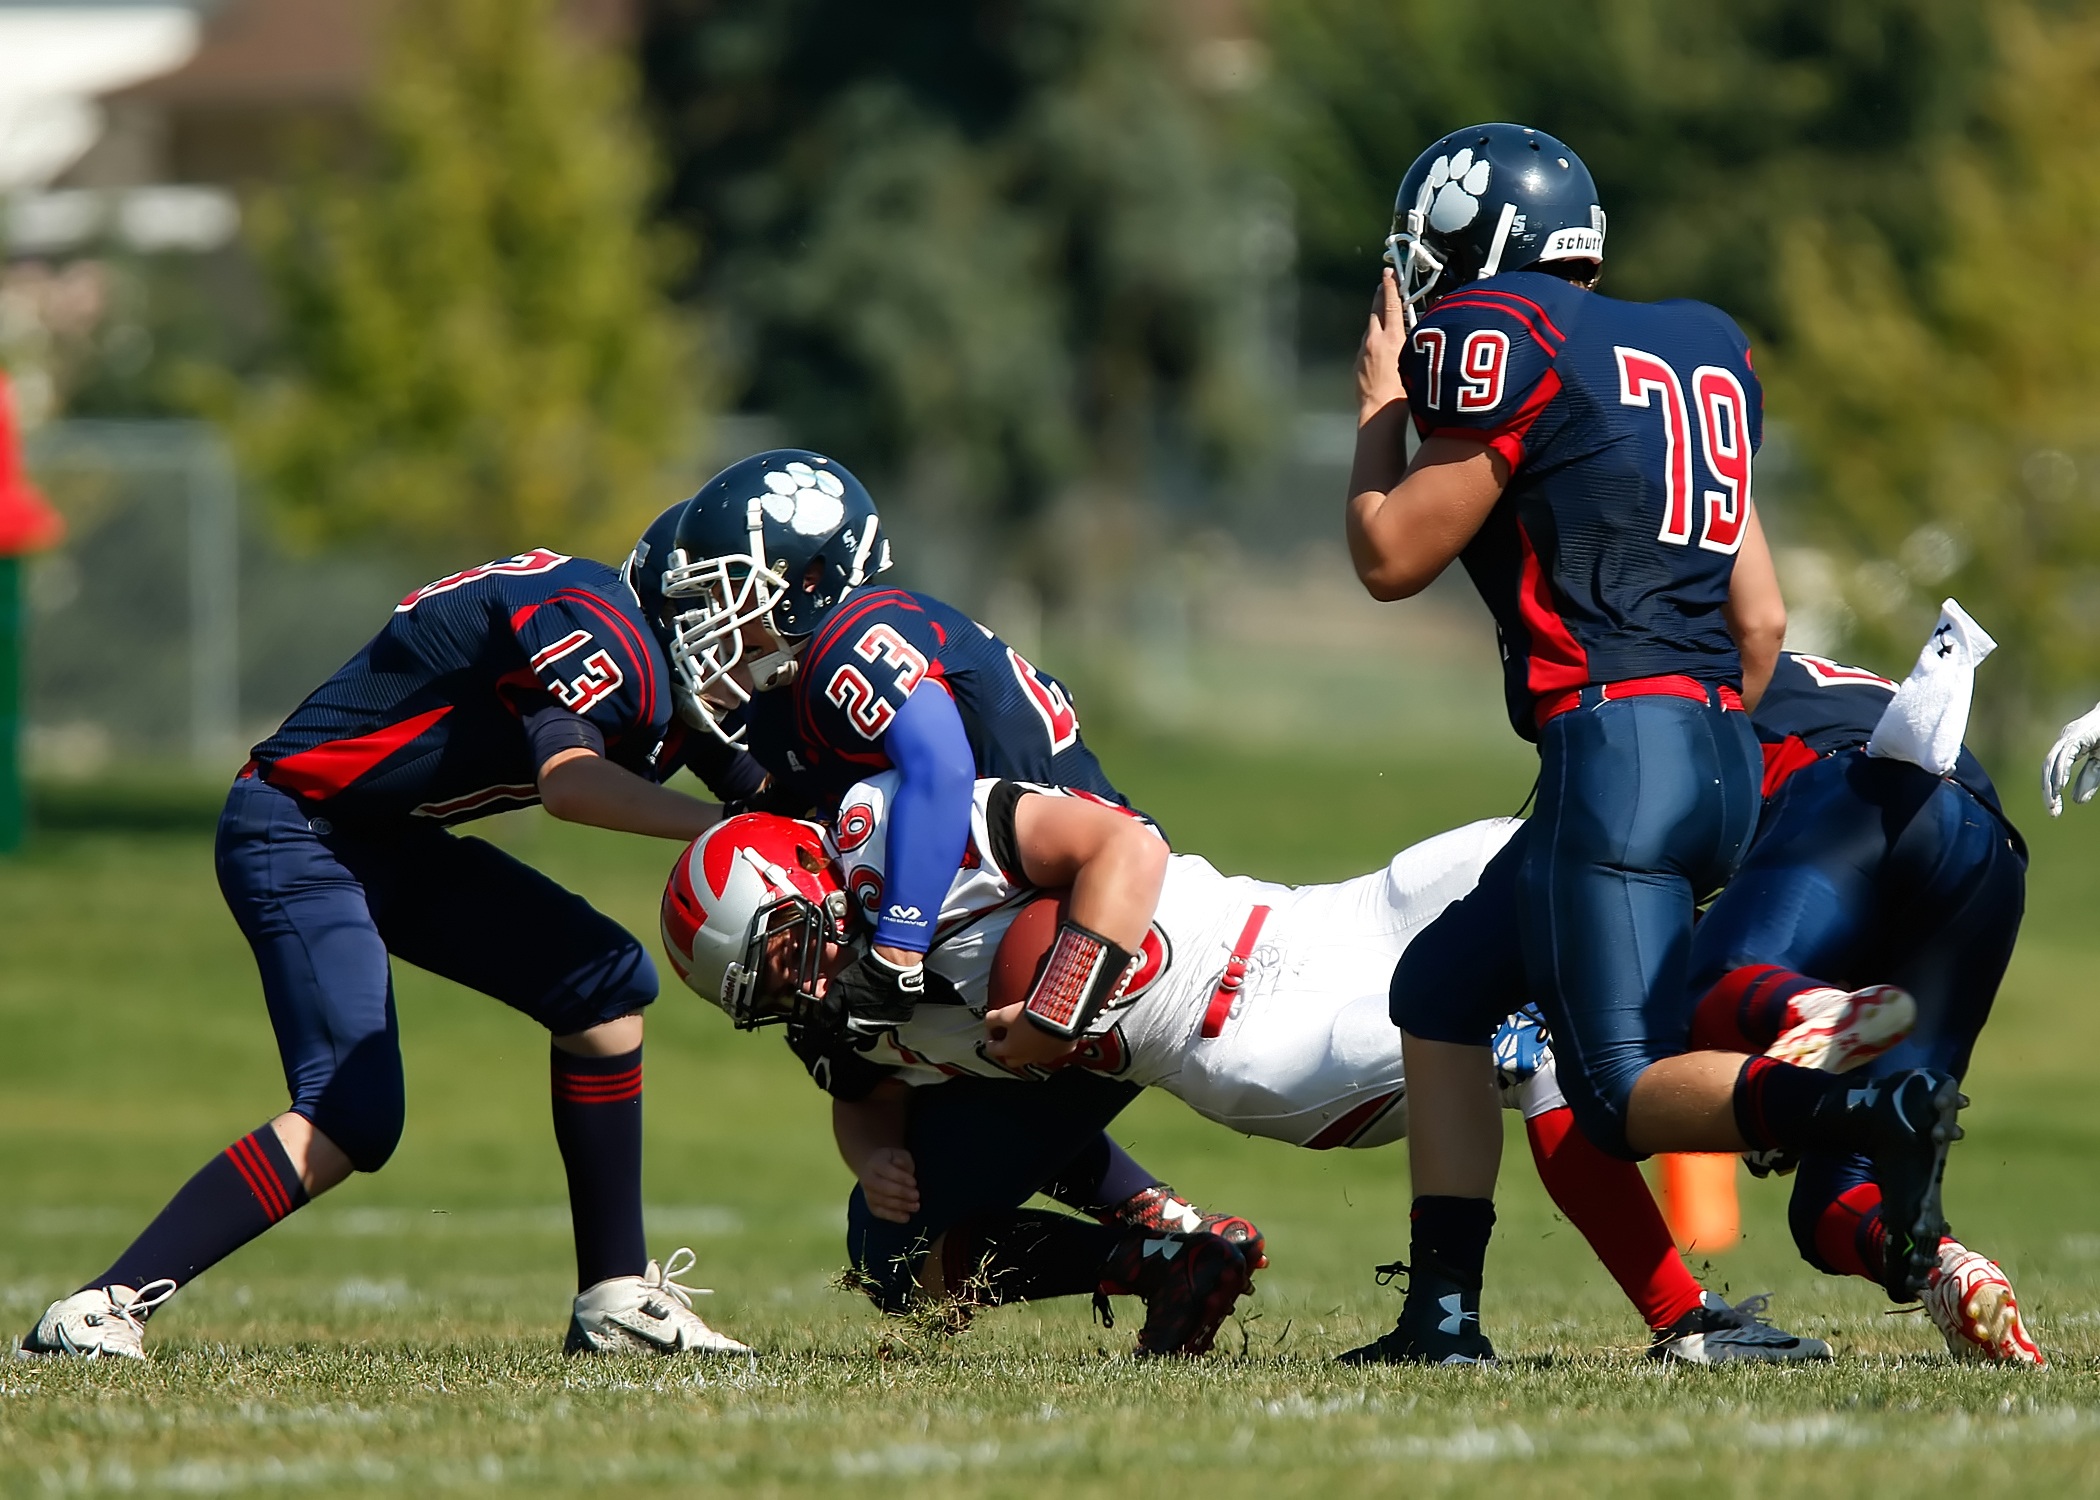
sport, game, soccer, football, player, teenager, competition, team, american football, sports, teamwork, athletes, defense, tackle, football player, ball game, high school, football game, pigskin, tacklers, canadian football, gridiron football